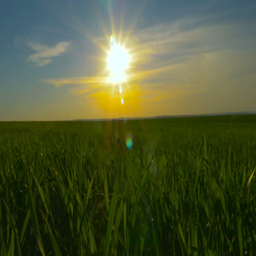
green grass and blue sky against the background of orange sunset , video in motion